Mississippian culture

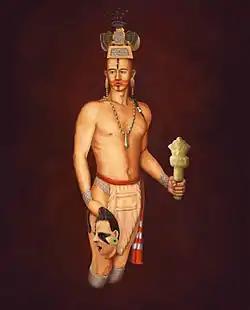
A priest with a ceremonial flint mace and severed sacrificial head, based on a repoussé copper plate

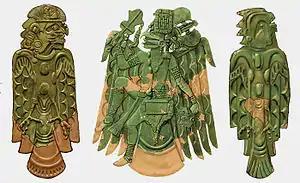
Mississippian copper plates

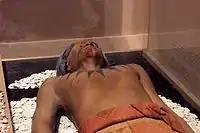
Reconstruction of the Birdman burial at Cahokia.

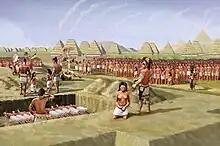
A human sacrifice of fifty-three Native American women at Cahokia

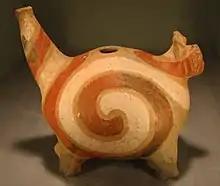
Shell tempered ceramic effigy jug with swirls painted in clay slip, Rose Mound, Cross County, Arkansas, U.S., 1400–1600, 8" (20 cm) high

A number of cultural traits are recognized as being characteristic of the Mississippians. Although not all Mississippian peoples practiced all of the following activities, they were distinct from their ancestors in the adoption of some or all of these traits.